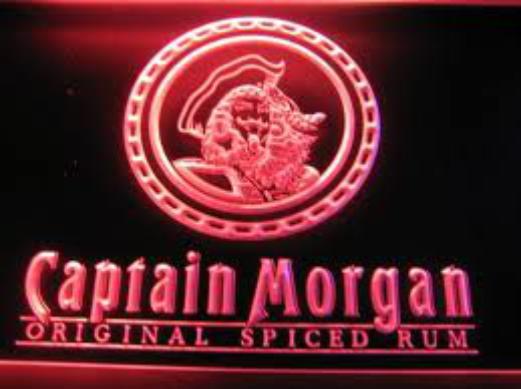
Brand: Captain Morgan
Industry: Food